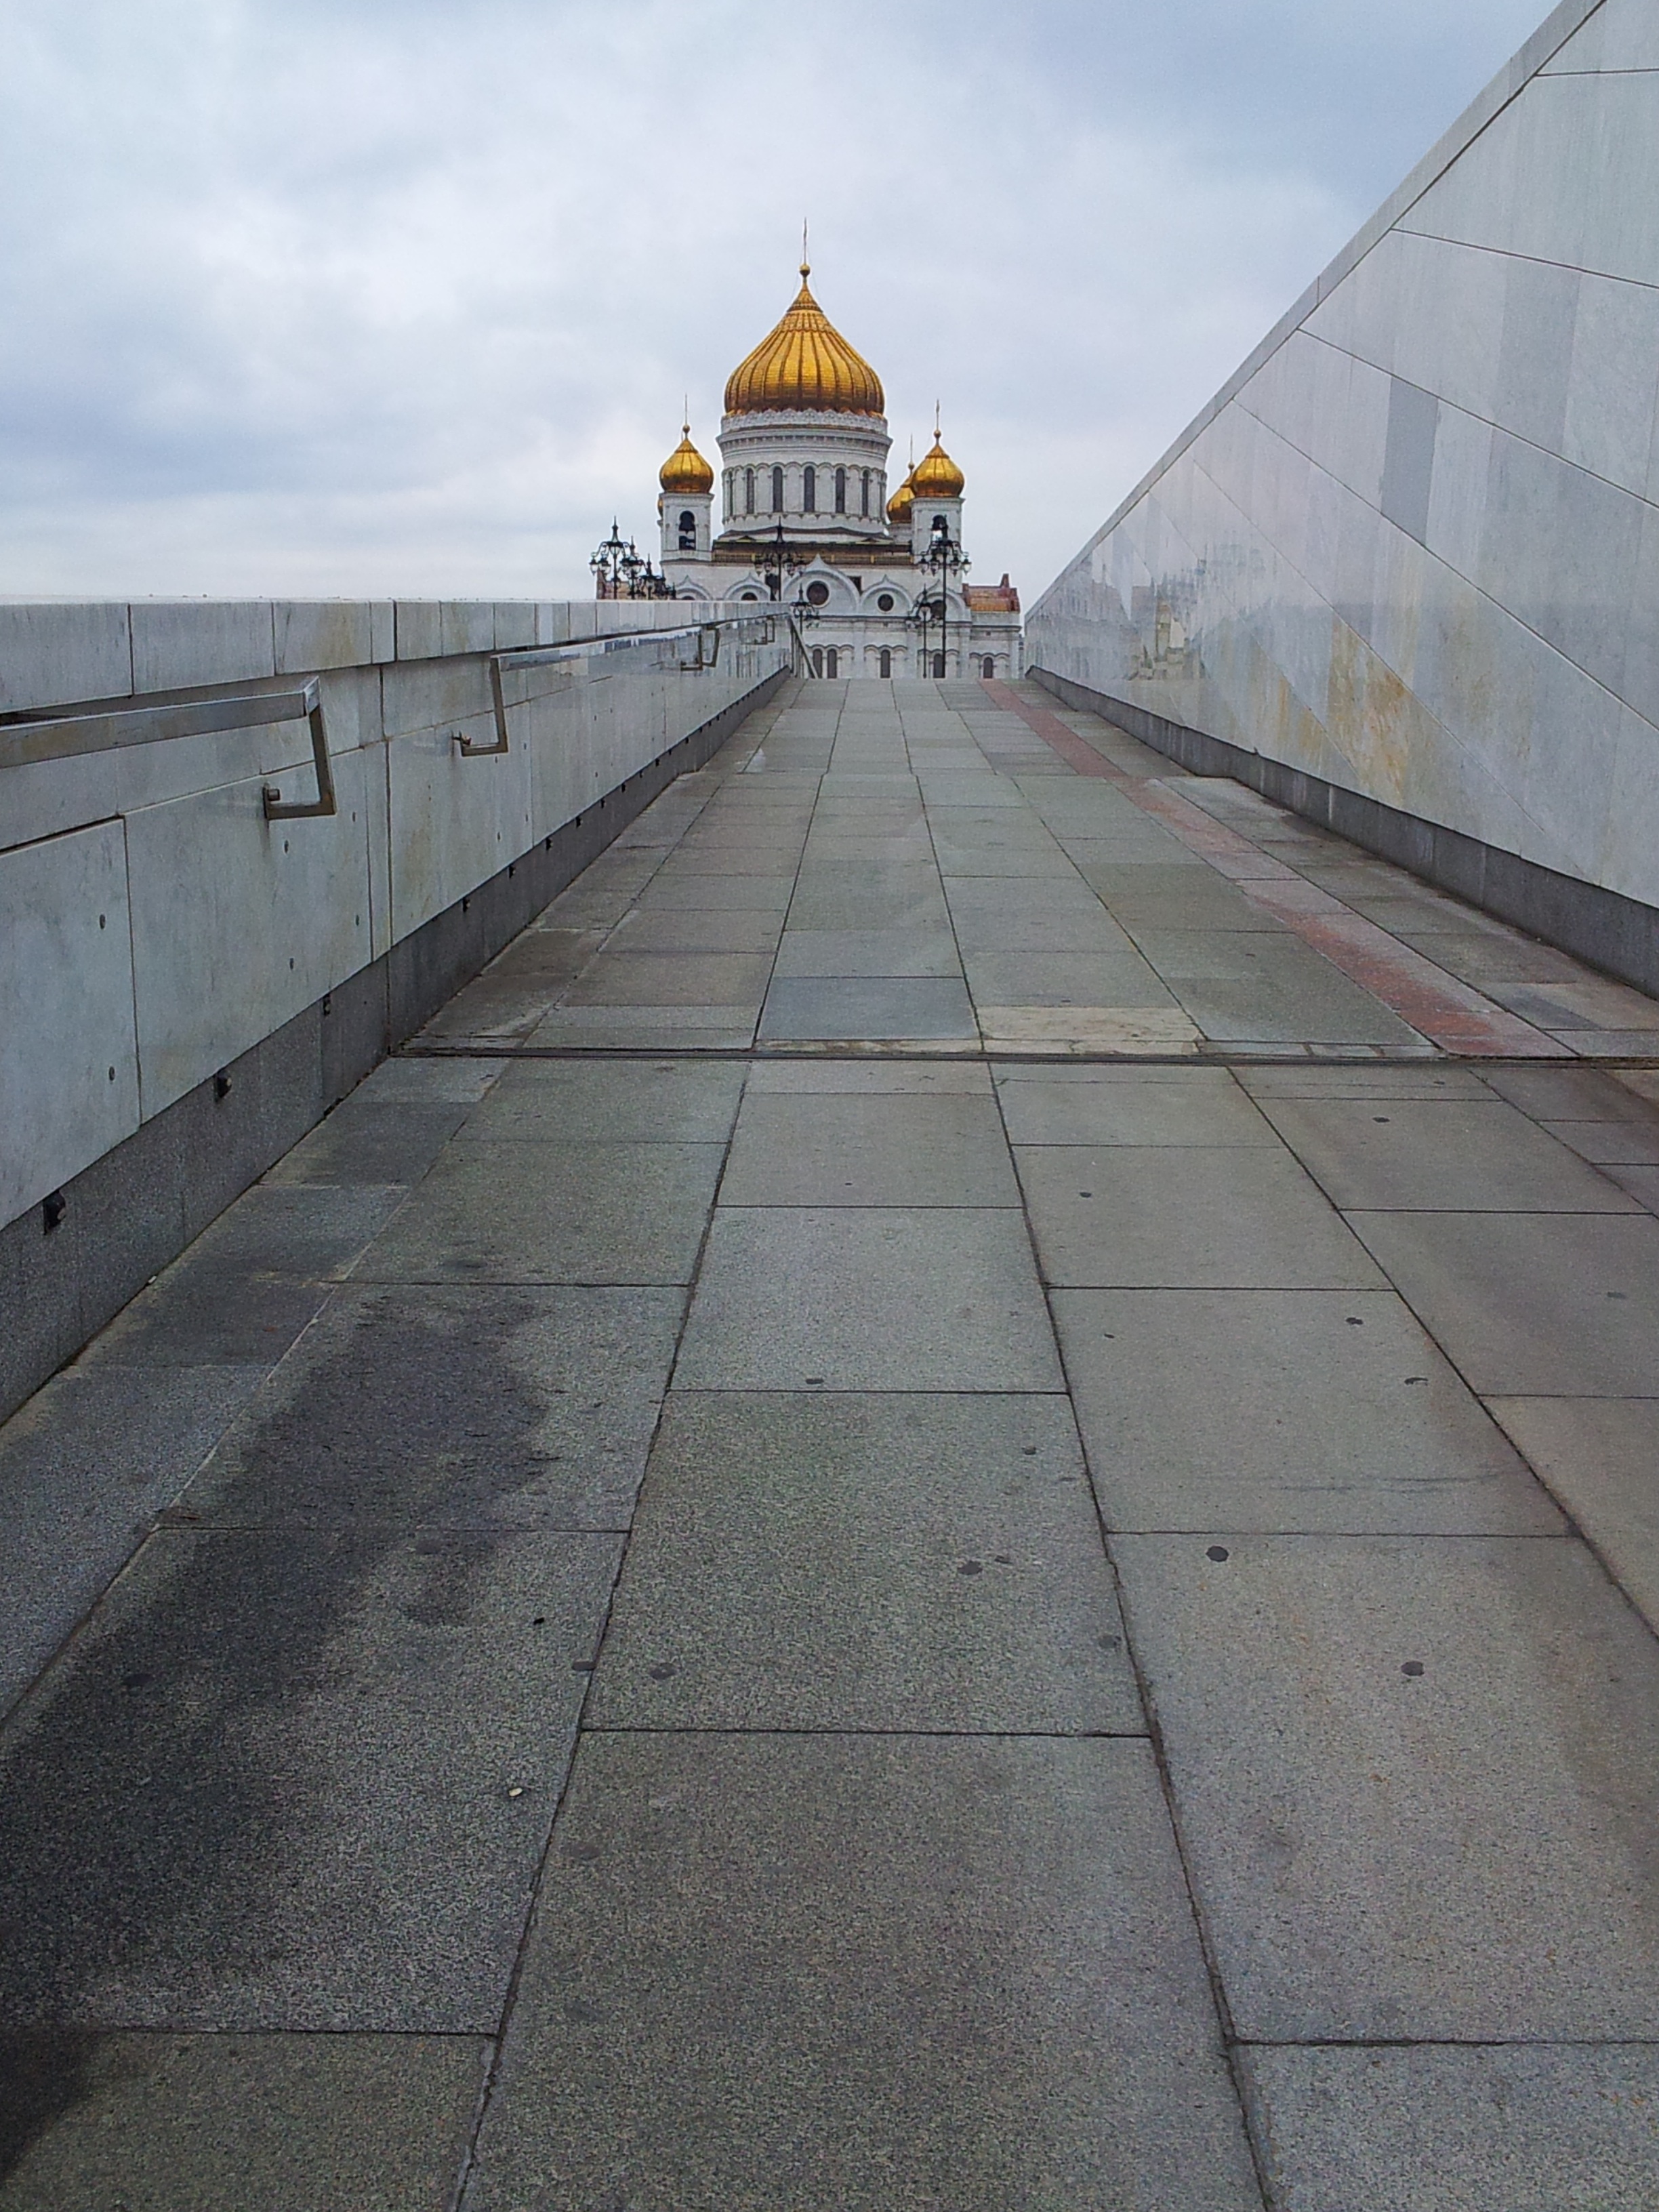
boardwalk, road, bridge, roof, walkway, monument, tower, cathedral, lane, moscow, christ the savior cathedral, road surface, outdoor structure